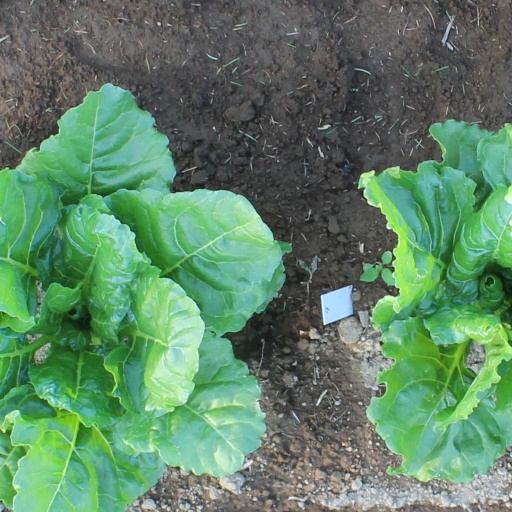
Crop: sugar beet